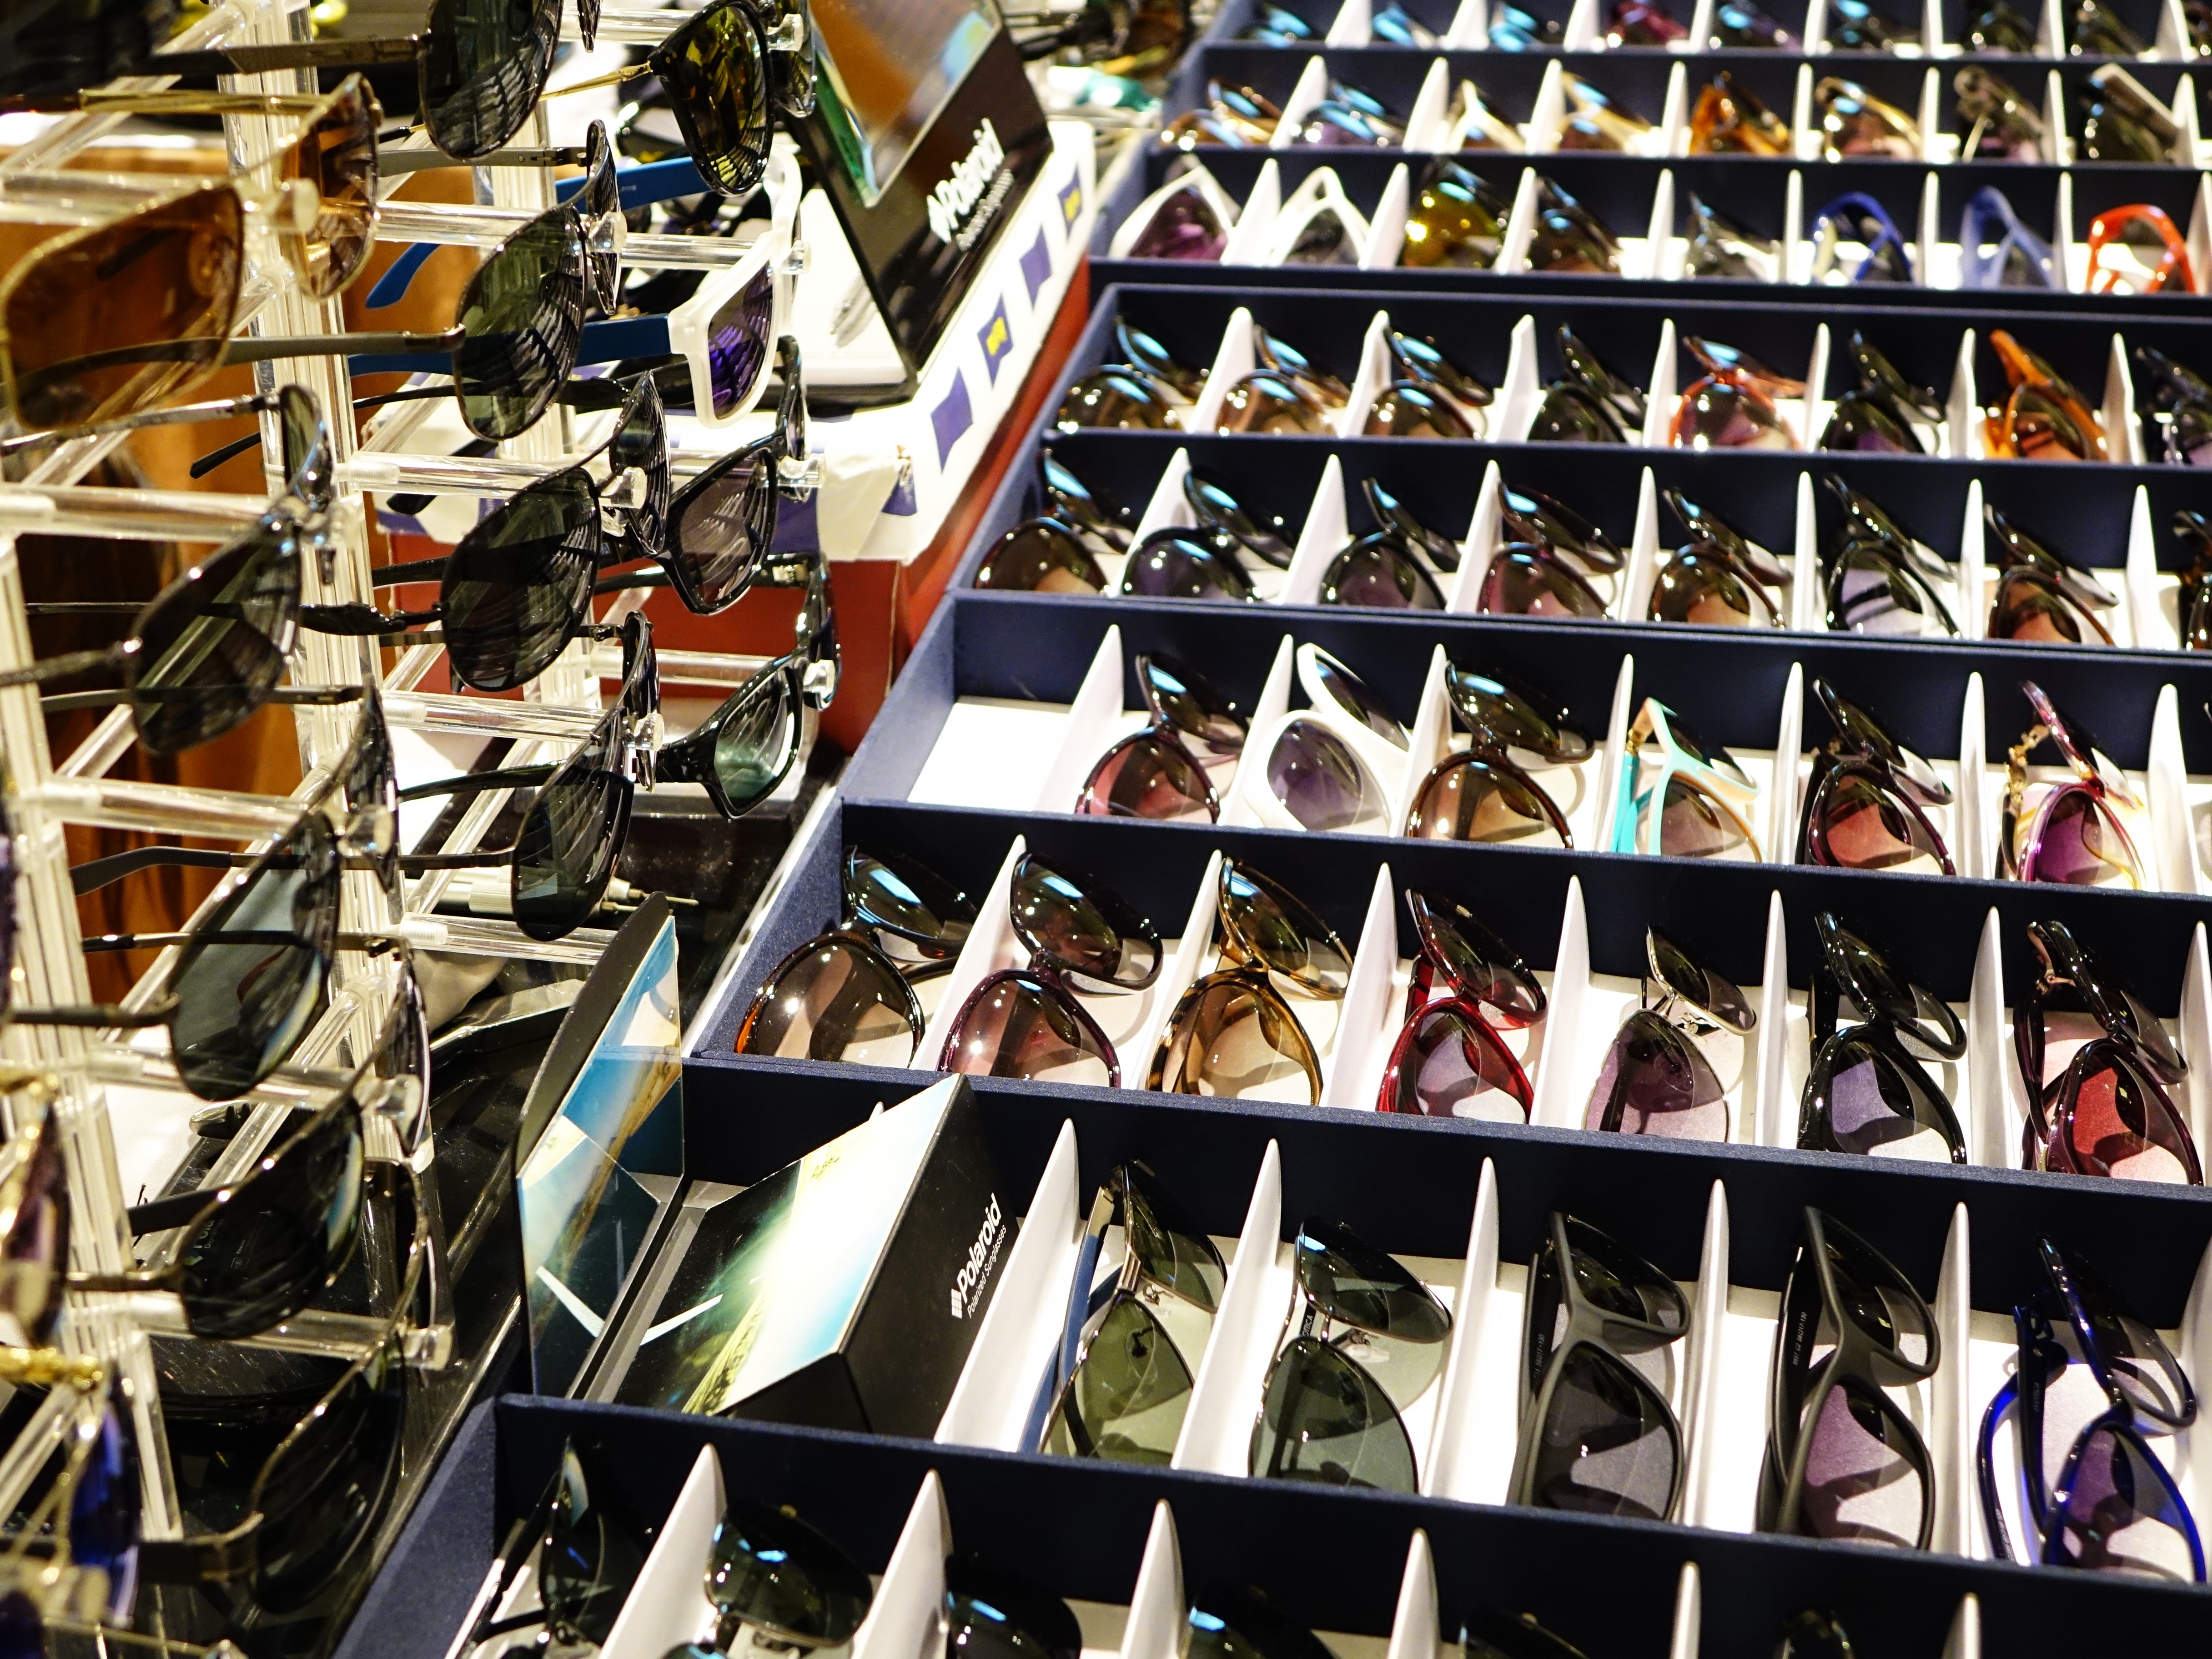
crowd, frame, fashion, sunglasses, glasses, tinted, eyewear, elegance, stylish, lenses, sun protection, uv radiation, display stand